Answer in natural language. Considering the relative positions, is Doorframe (marked C) above or below low profile wooden cot with white soft bed (marked B)? Choose between the following options: below or above
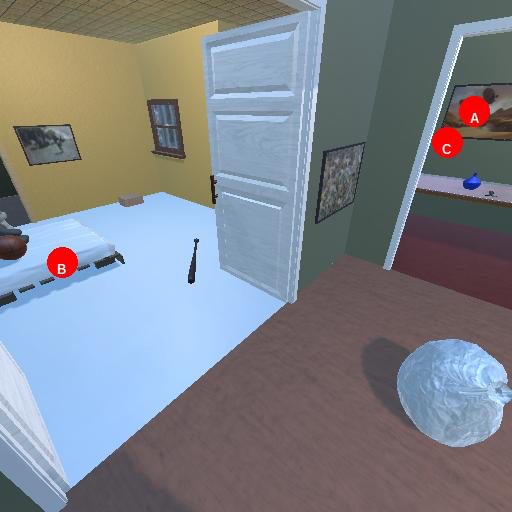
<answer>above</answer>